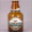
Label: bottle